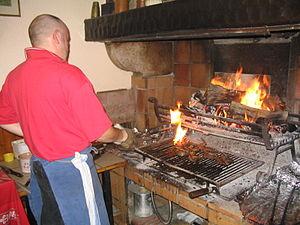
Palombes cuites à l'aide d'un ""capucin"" à Oloron-Sainte-Marie (Pyrénées-Atlantiques) (Pyrénées)."
La cuisine gasconne est un des piliers de la cuisine française. Elle doit son originalité aux produits du terroir et à une tradition ancestrale, typique de la Nouvelle-Aquitaine et de l'Occitanie, de cuisson à la graisse, et notamment à la graisse d'anatidés, quand la cuisine provençale privilégie la friture à l'huile et la cuisine normande les plats mijotés ou la cuisine au beurre. La longévité des Gascons, malgré un régime alimentaire des plus riches, constitue le paradoxe français.
Le salmis de palombe est un mets traditionnel de la région du Sud-Ouest préparé à partir des pigeons ramiers tués lors de la chasse à la palombe. D'autres gibiers peuvent être aussi cuisinés en salmis : la perdrix, le canard, le faisan, la bécasse, le lièvre ou le chevreuil.